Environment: real
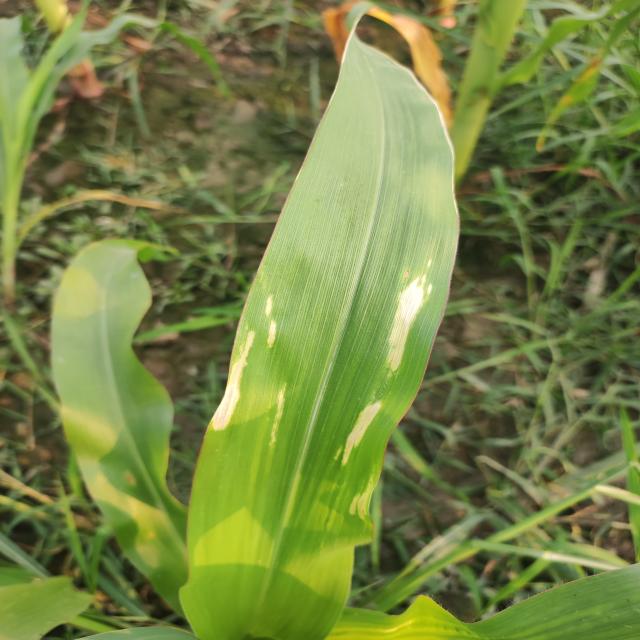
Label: northern_corn_leaf_blight